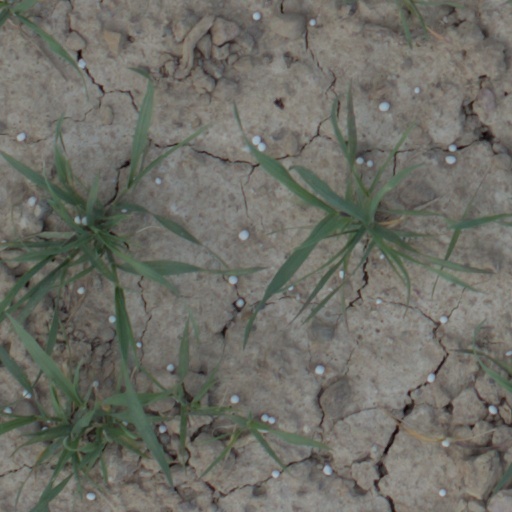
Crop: wheat